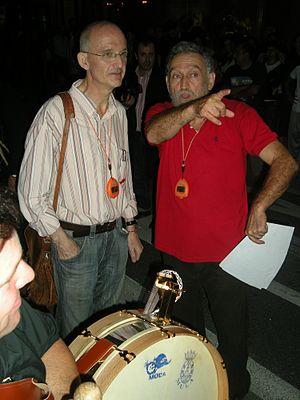
Llorenç Barber, est un musicien, compositeur, musicologue et artiste sonore espagnol. Il est le premier à présenter le minimalisme musical en Espagne et le créateur de propositions telles que « musique plurifocale » ; musiques textuelles, improvisation, et construction d'instruments expérimentaux. Il a joué un rôle important dans la création de collectifs liés à l'art avant-garde et de musique post-moderne.